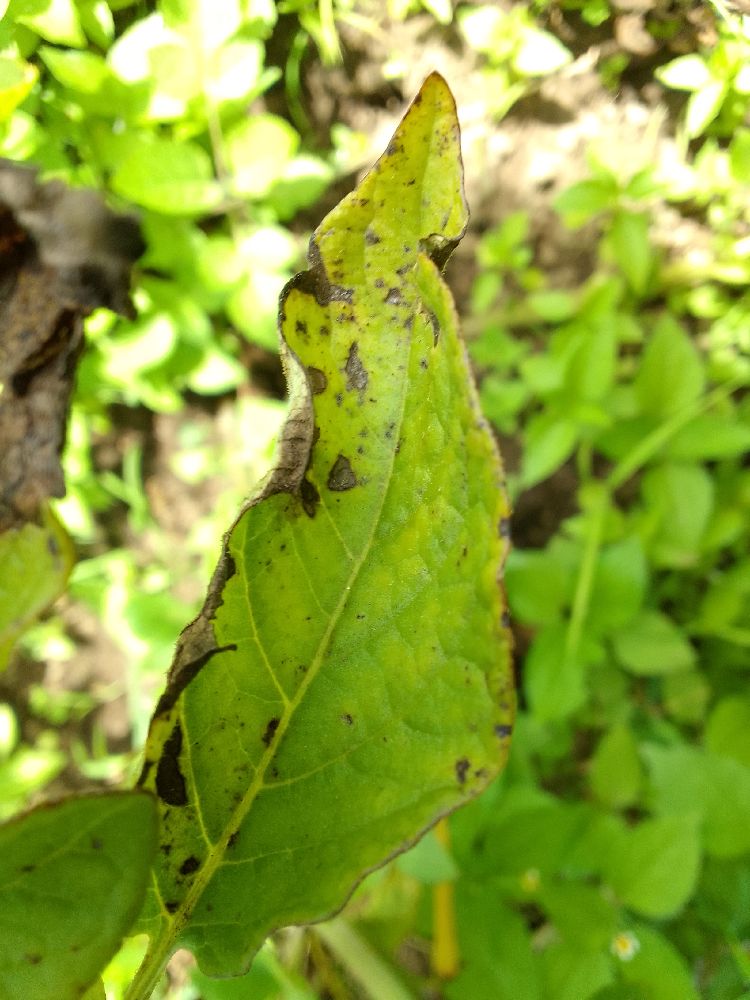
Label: Early blight